Georgi Markov

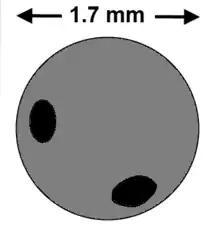
Ricin bullet. For comparison, a pin head is about 2 mm.

Bernard Riley, the physician treating Markov, considered many possible causes of his illness, including that he had been bitten by a venomous tropical snake. Riley had the inflamed area at the back of his leg x-rayed, but no foreign object was detected at this time. Due to the circumstances and statements Markov made to doctors expressing the suspicion that he had been poisoned, the Metropolitan Police ordered a thorough post-mortem of his body. Rufus Crompton performed it, noting a red mark on the back of Markov's leg. He cut a tissue sample from the area, with a matching sample from the other leg. These samples were sent for further analysis at the Porton Down chemical and biological weapons laboratory. There, David Gall, the Research Medical Officer, found a tiny pellet in the tissue sample.